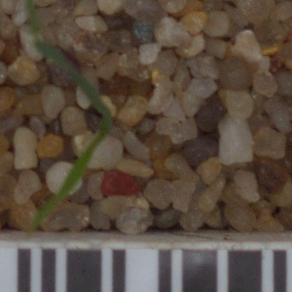
Label: black_grass